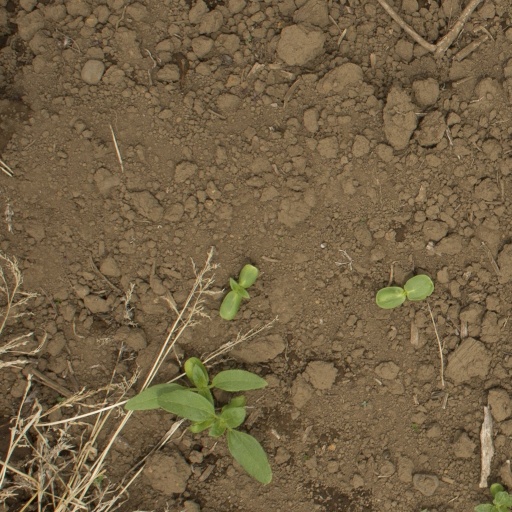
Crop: Jerusalem artichoke